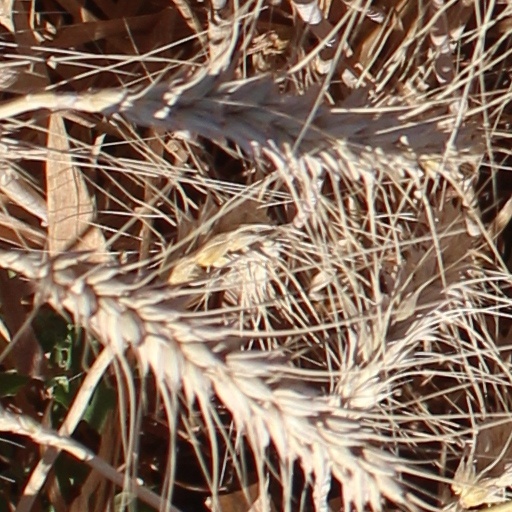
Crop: wheat